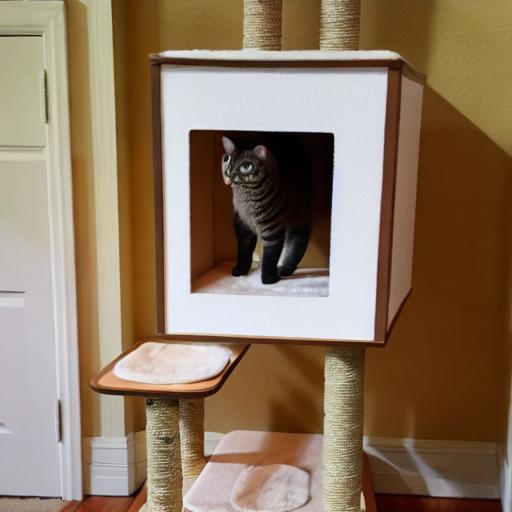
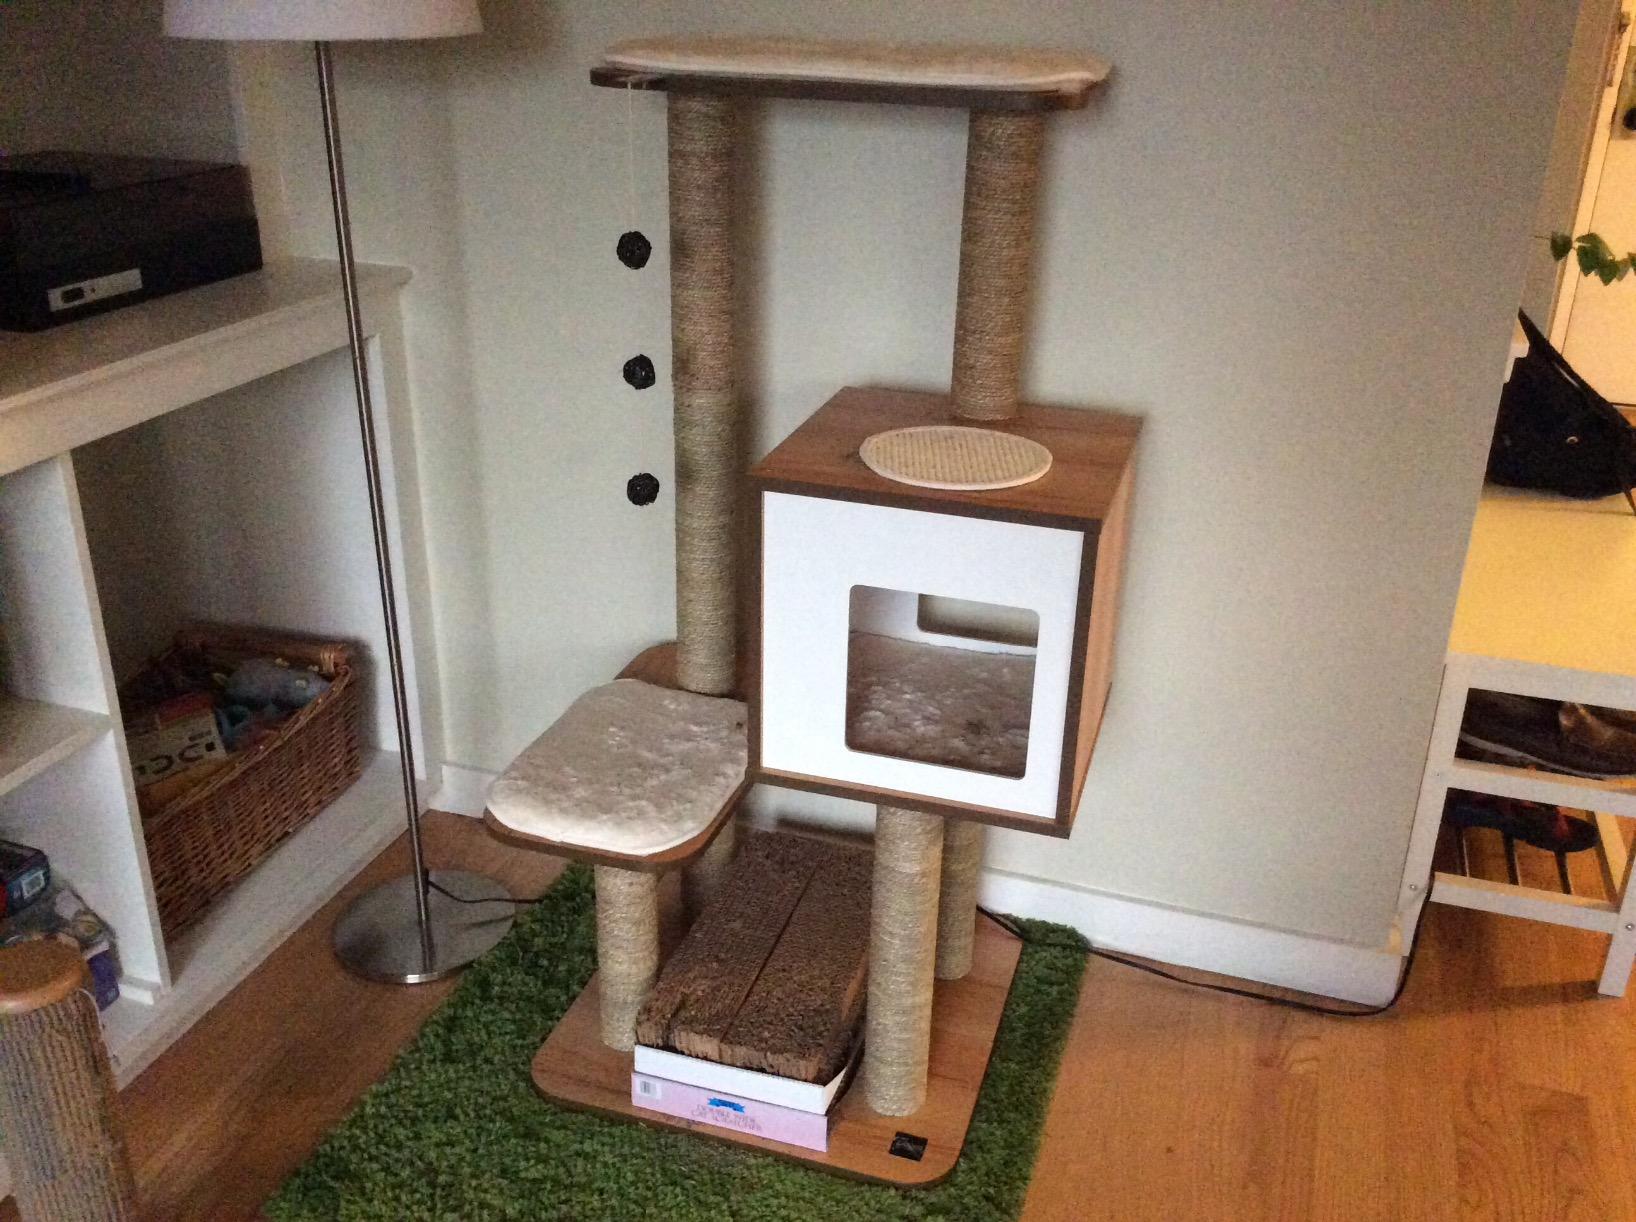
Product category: items_cat tree
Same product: no